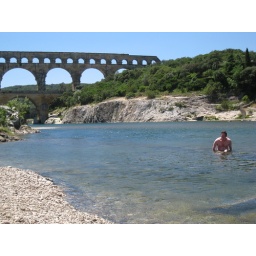
rob swimming in the river